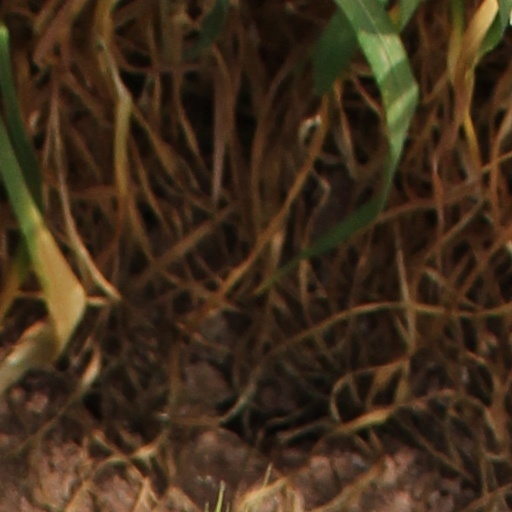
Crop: wheat